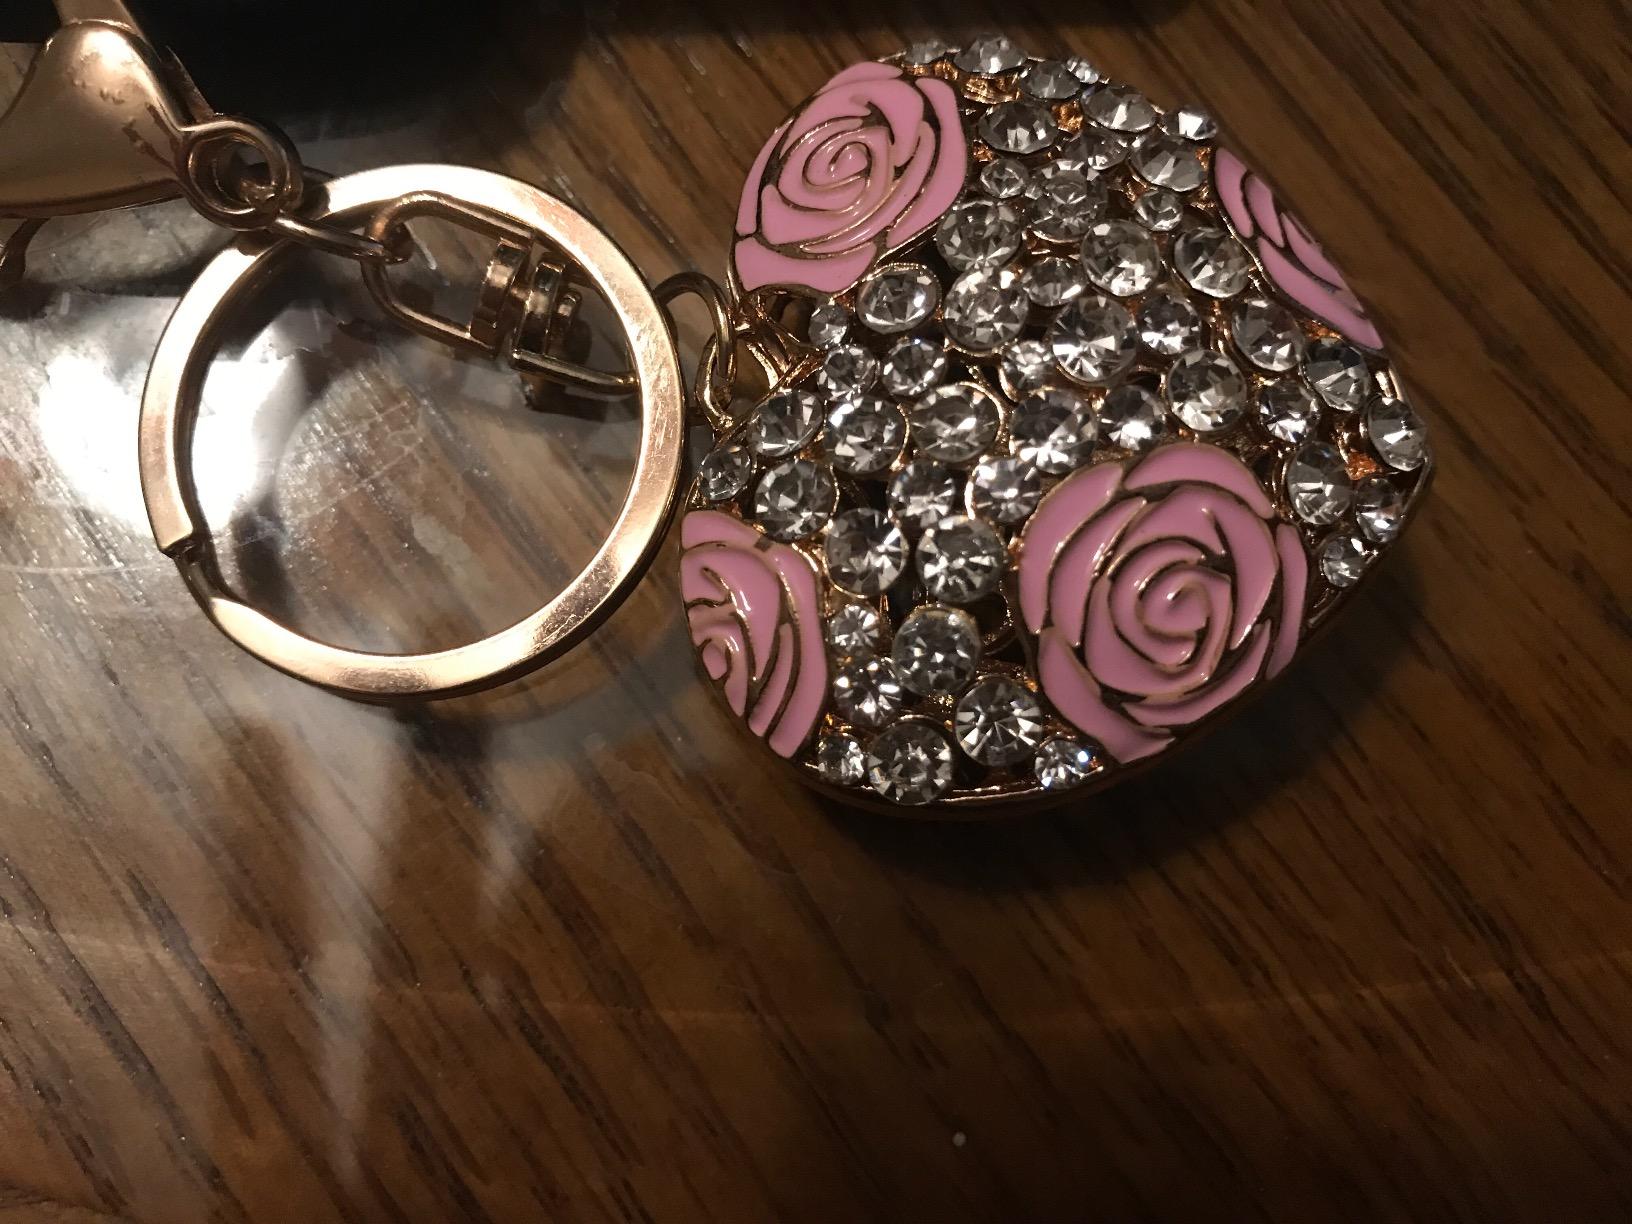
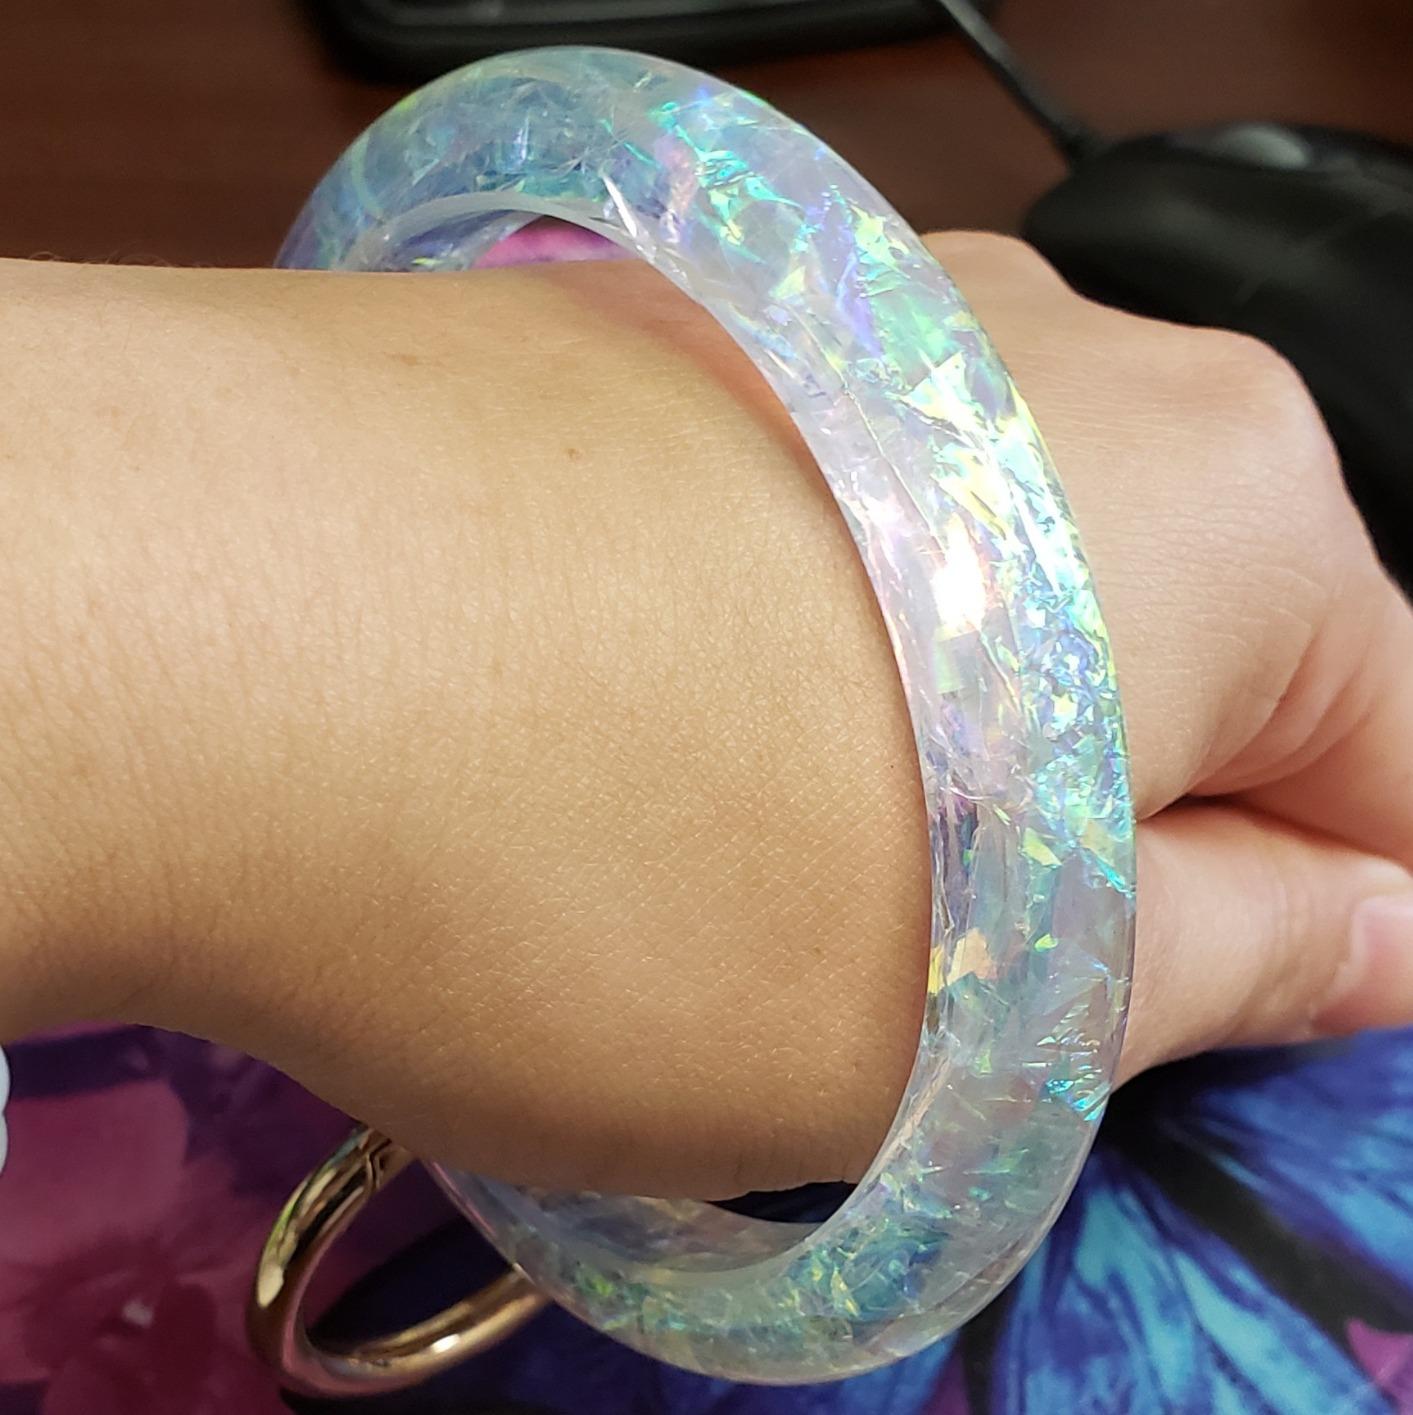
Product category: accessories_keychain
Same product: no